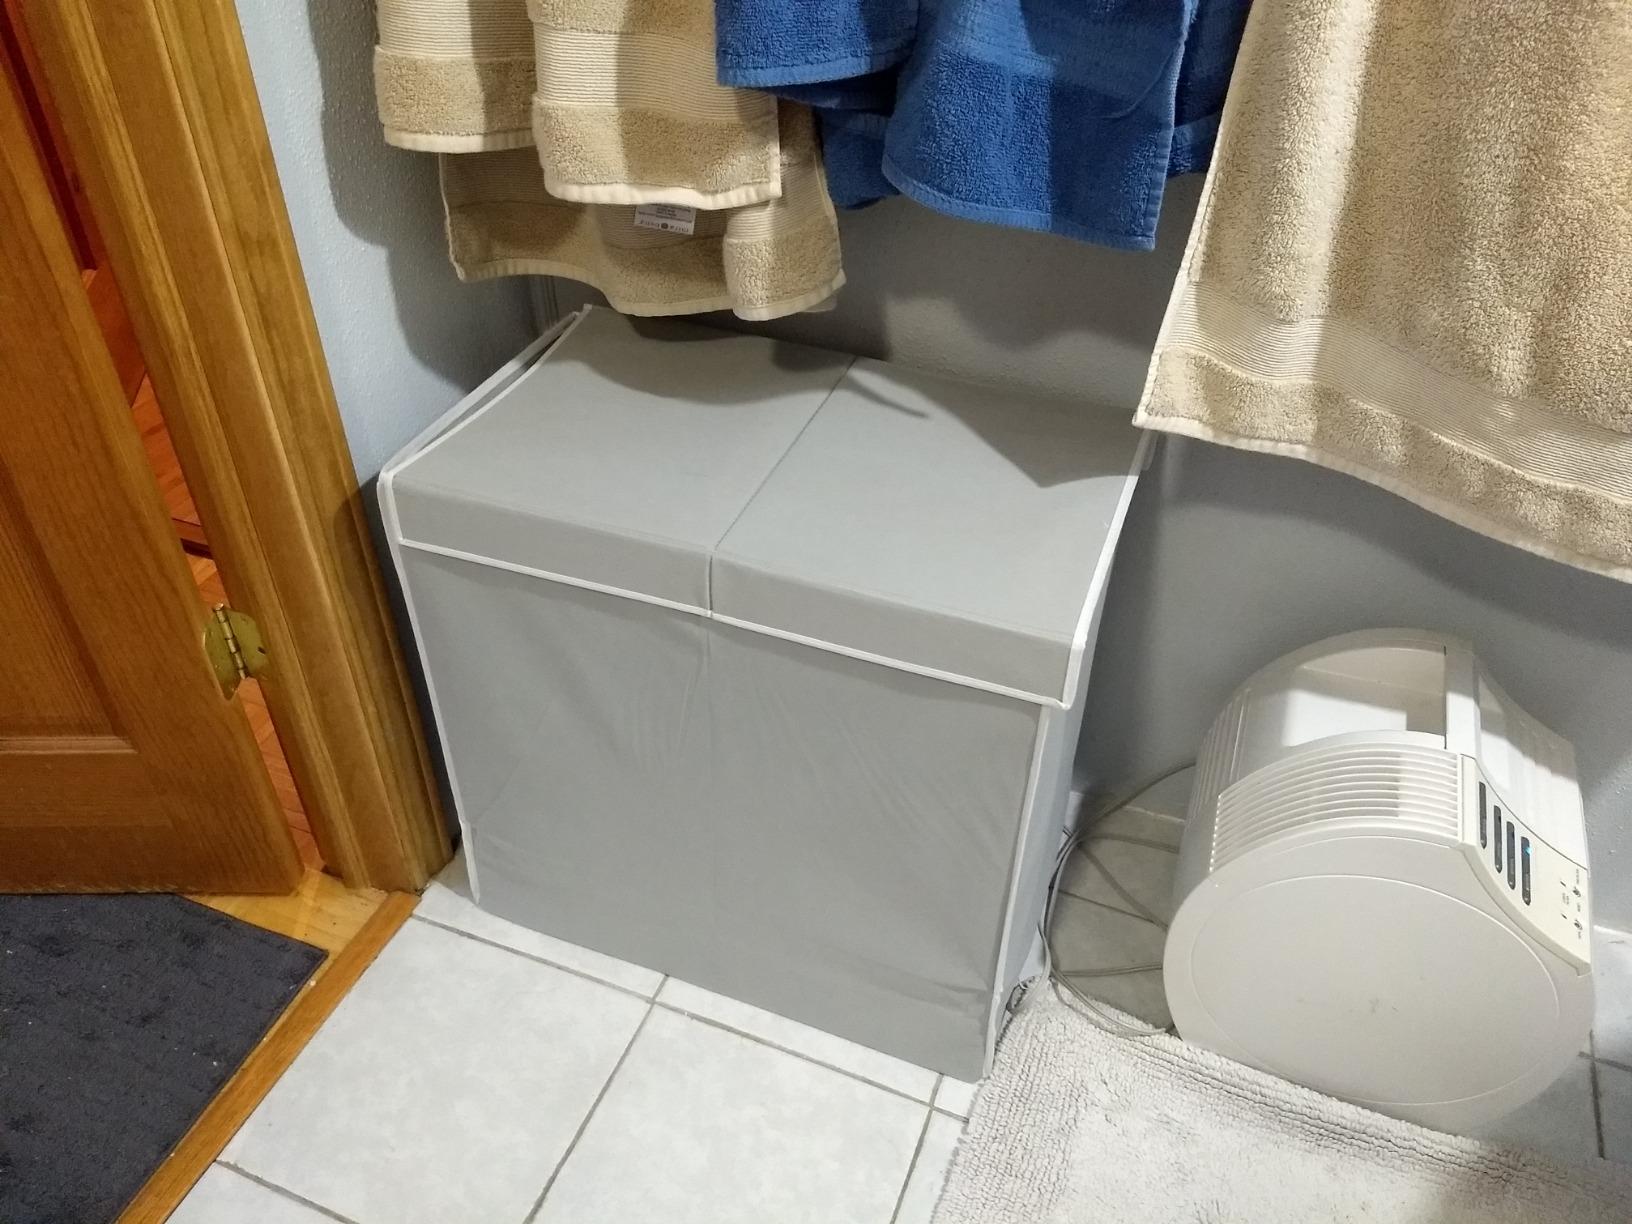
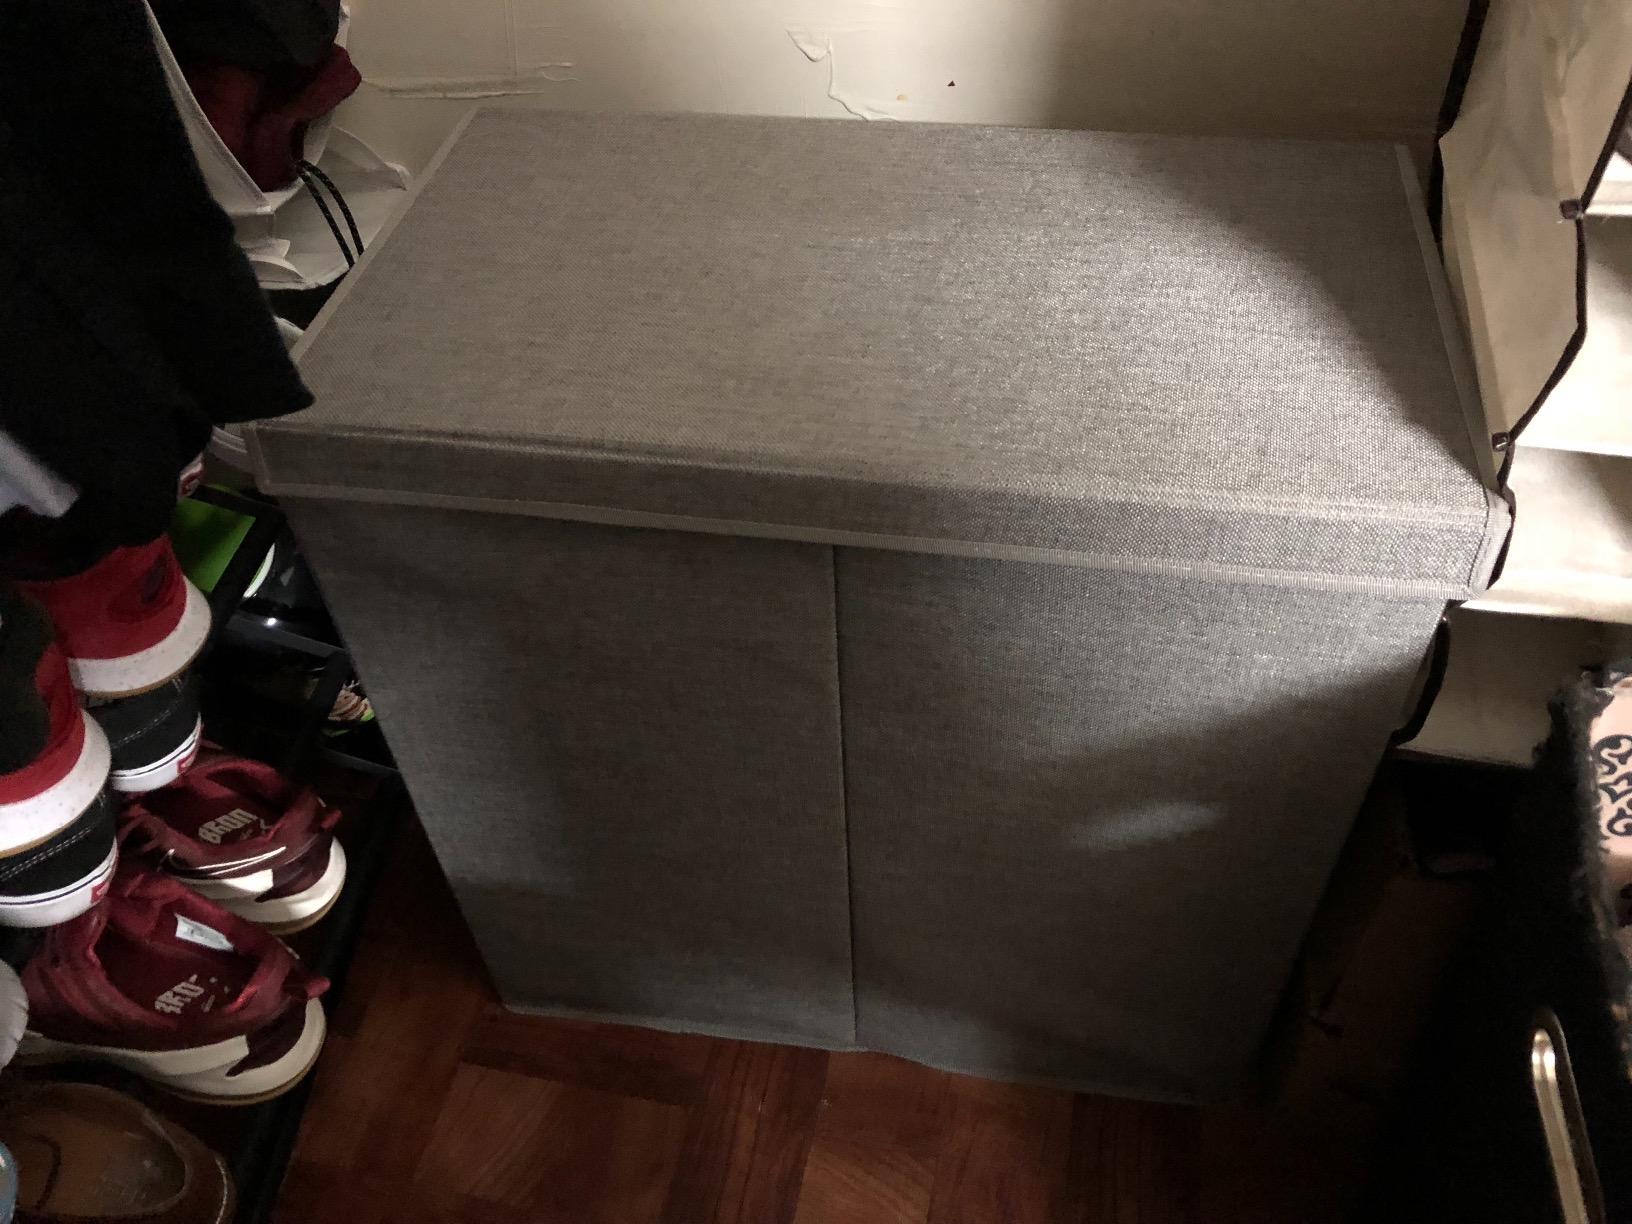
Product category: items_hamper
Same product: no